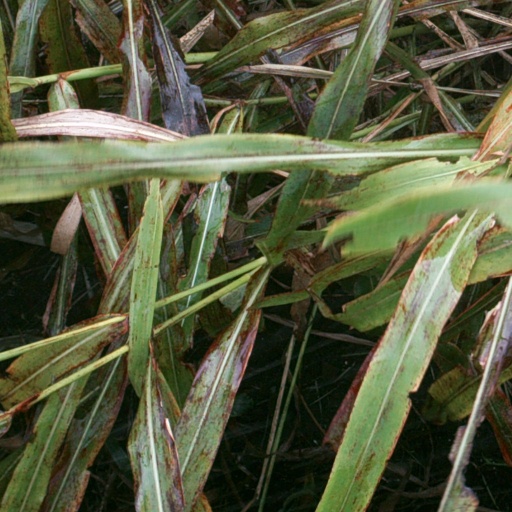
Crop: sorghum